East Side Kids (film)

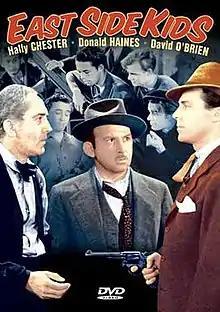
DVD cover

East Side Kids is a 1940 film and the first in the "East Side Kids" film series. It is the only one not to star any of the original six Dead End Kids. The film was released by producer Sam Katzman. This was also his first project at Monogram Pictures, which he joined shortly after the folding of his company Victory Pictures.